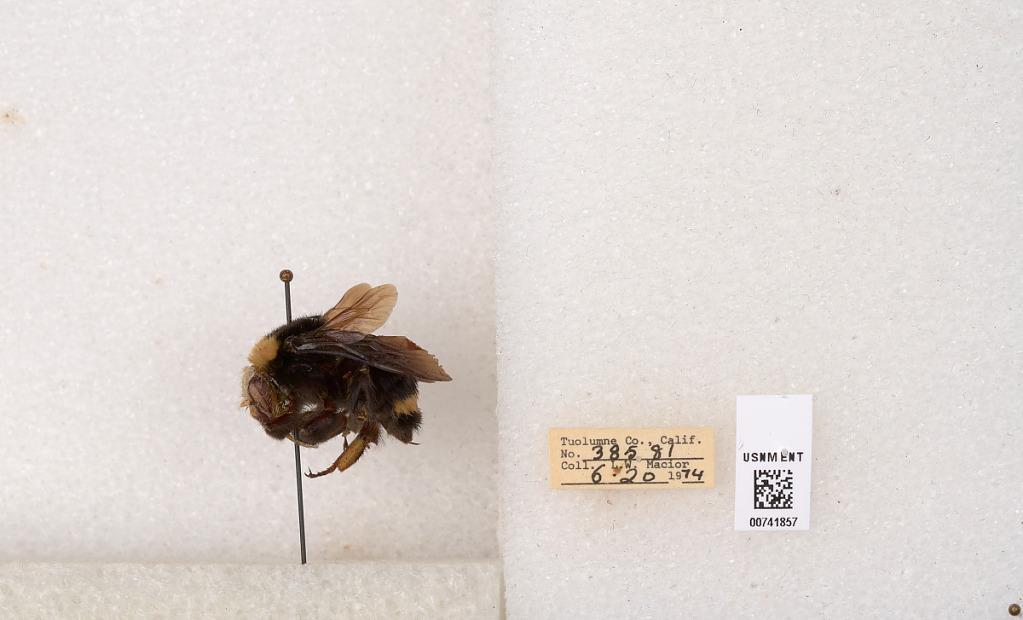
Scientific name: Bombus (Pyrobombus) vosnesenskii Radoszkowski
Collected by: L. Macior
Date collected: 1974-6-20
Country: United States
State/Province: California
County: Tuolumne
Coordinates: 37.9712, -120.228